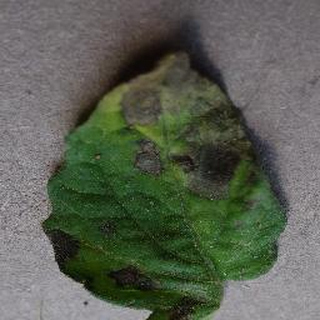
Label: tomato_early_blight